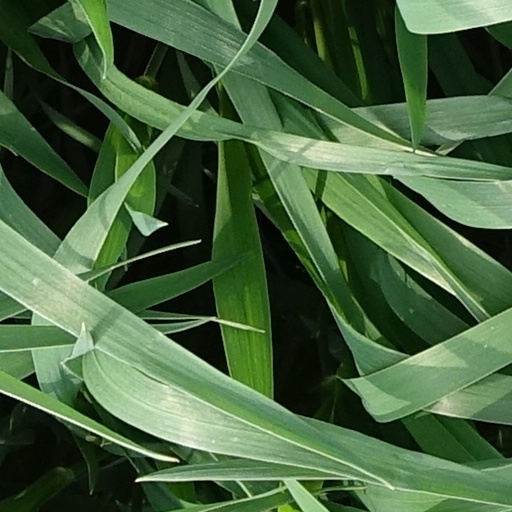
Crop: wheat